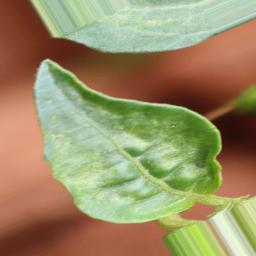
Label: mites_and_trips